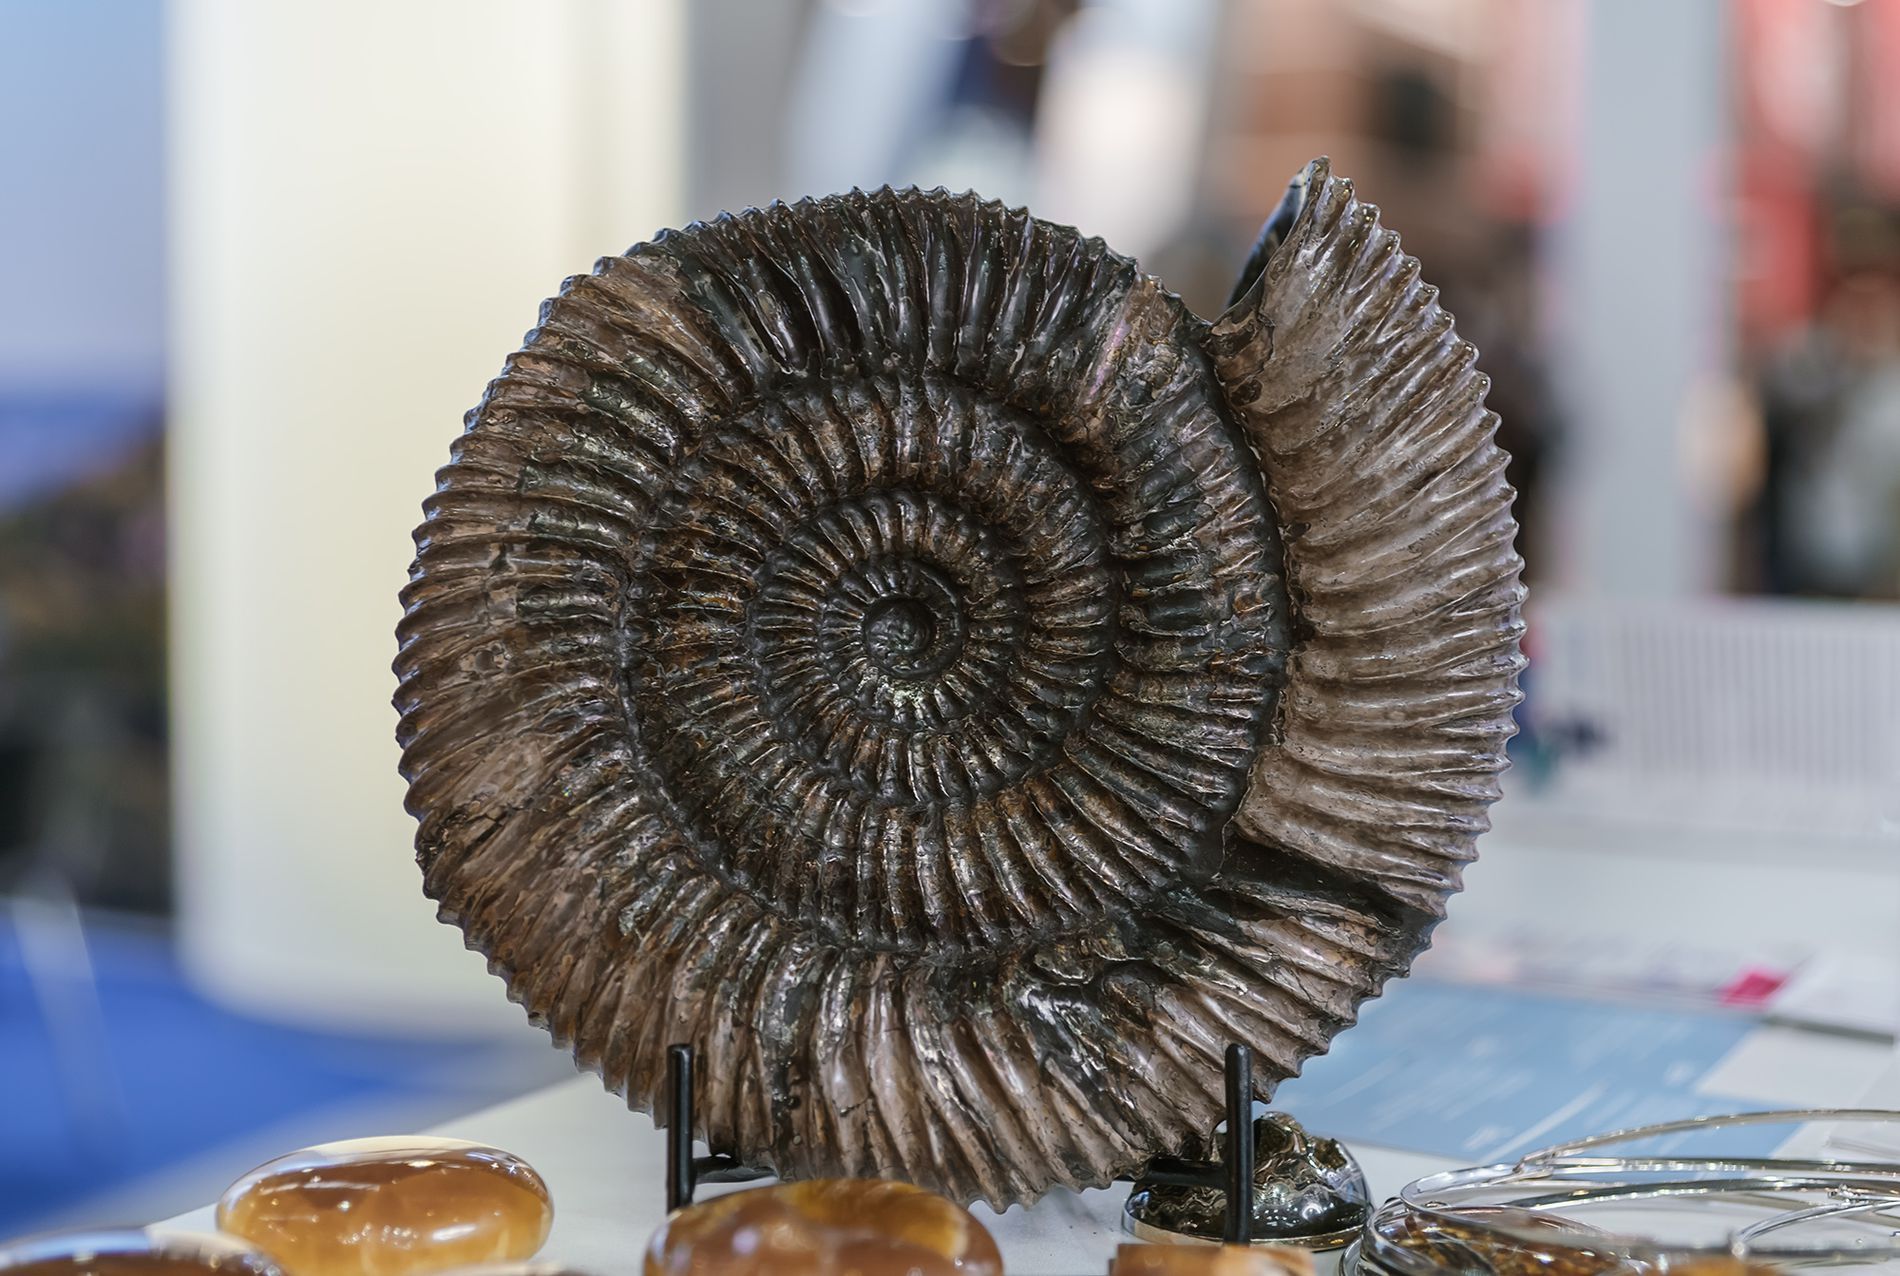
A Spiral Fossil
The photo shows a close-up of a large, spiral-fossil. It's a dark brown color with visible ridges. The fossil is displayed on a stand with small, polished stones nearby. The background is blurred.
The scene is a close-up photograph of a spiral fossil, its dark, mottled surface, and its display on a simple black stand. The background is softly blurred, creating a sense of isolation. The lighting is soft and even, highlighting the fossil's details without harsh shadows. The overall mood is one of wonder and curiosity.
Labels: Wood, Art, Fossil, Spiral, Handicraft, Furniture, Coil, spiral fossil, polished stone, polished glass, blurry background
Camera: SONY ILCA-99M2
Lens: 24-70mm F2.8 ZA SSM, Carl Zeiss Vario-Sonnar T* 24-70mm F2.8 ZA SSM (SAL2470Z) or Carl Zeiss Vario-Sonnar T* 24-70mm F2.8 ZA SSM II (SAL2470Z2)
Aperture: F2.8
Exposure: 1/80 sec
ISO: 200
Focal length: 50.0 mm